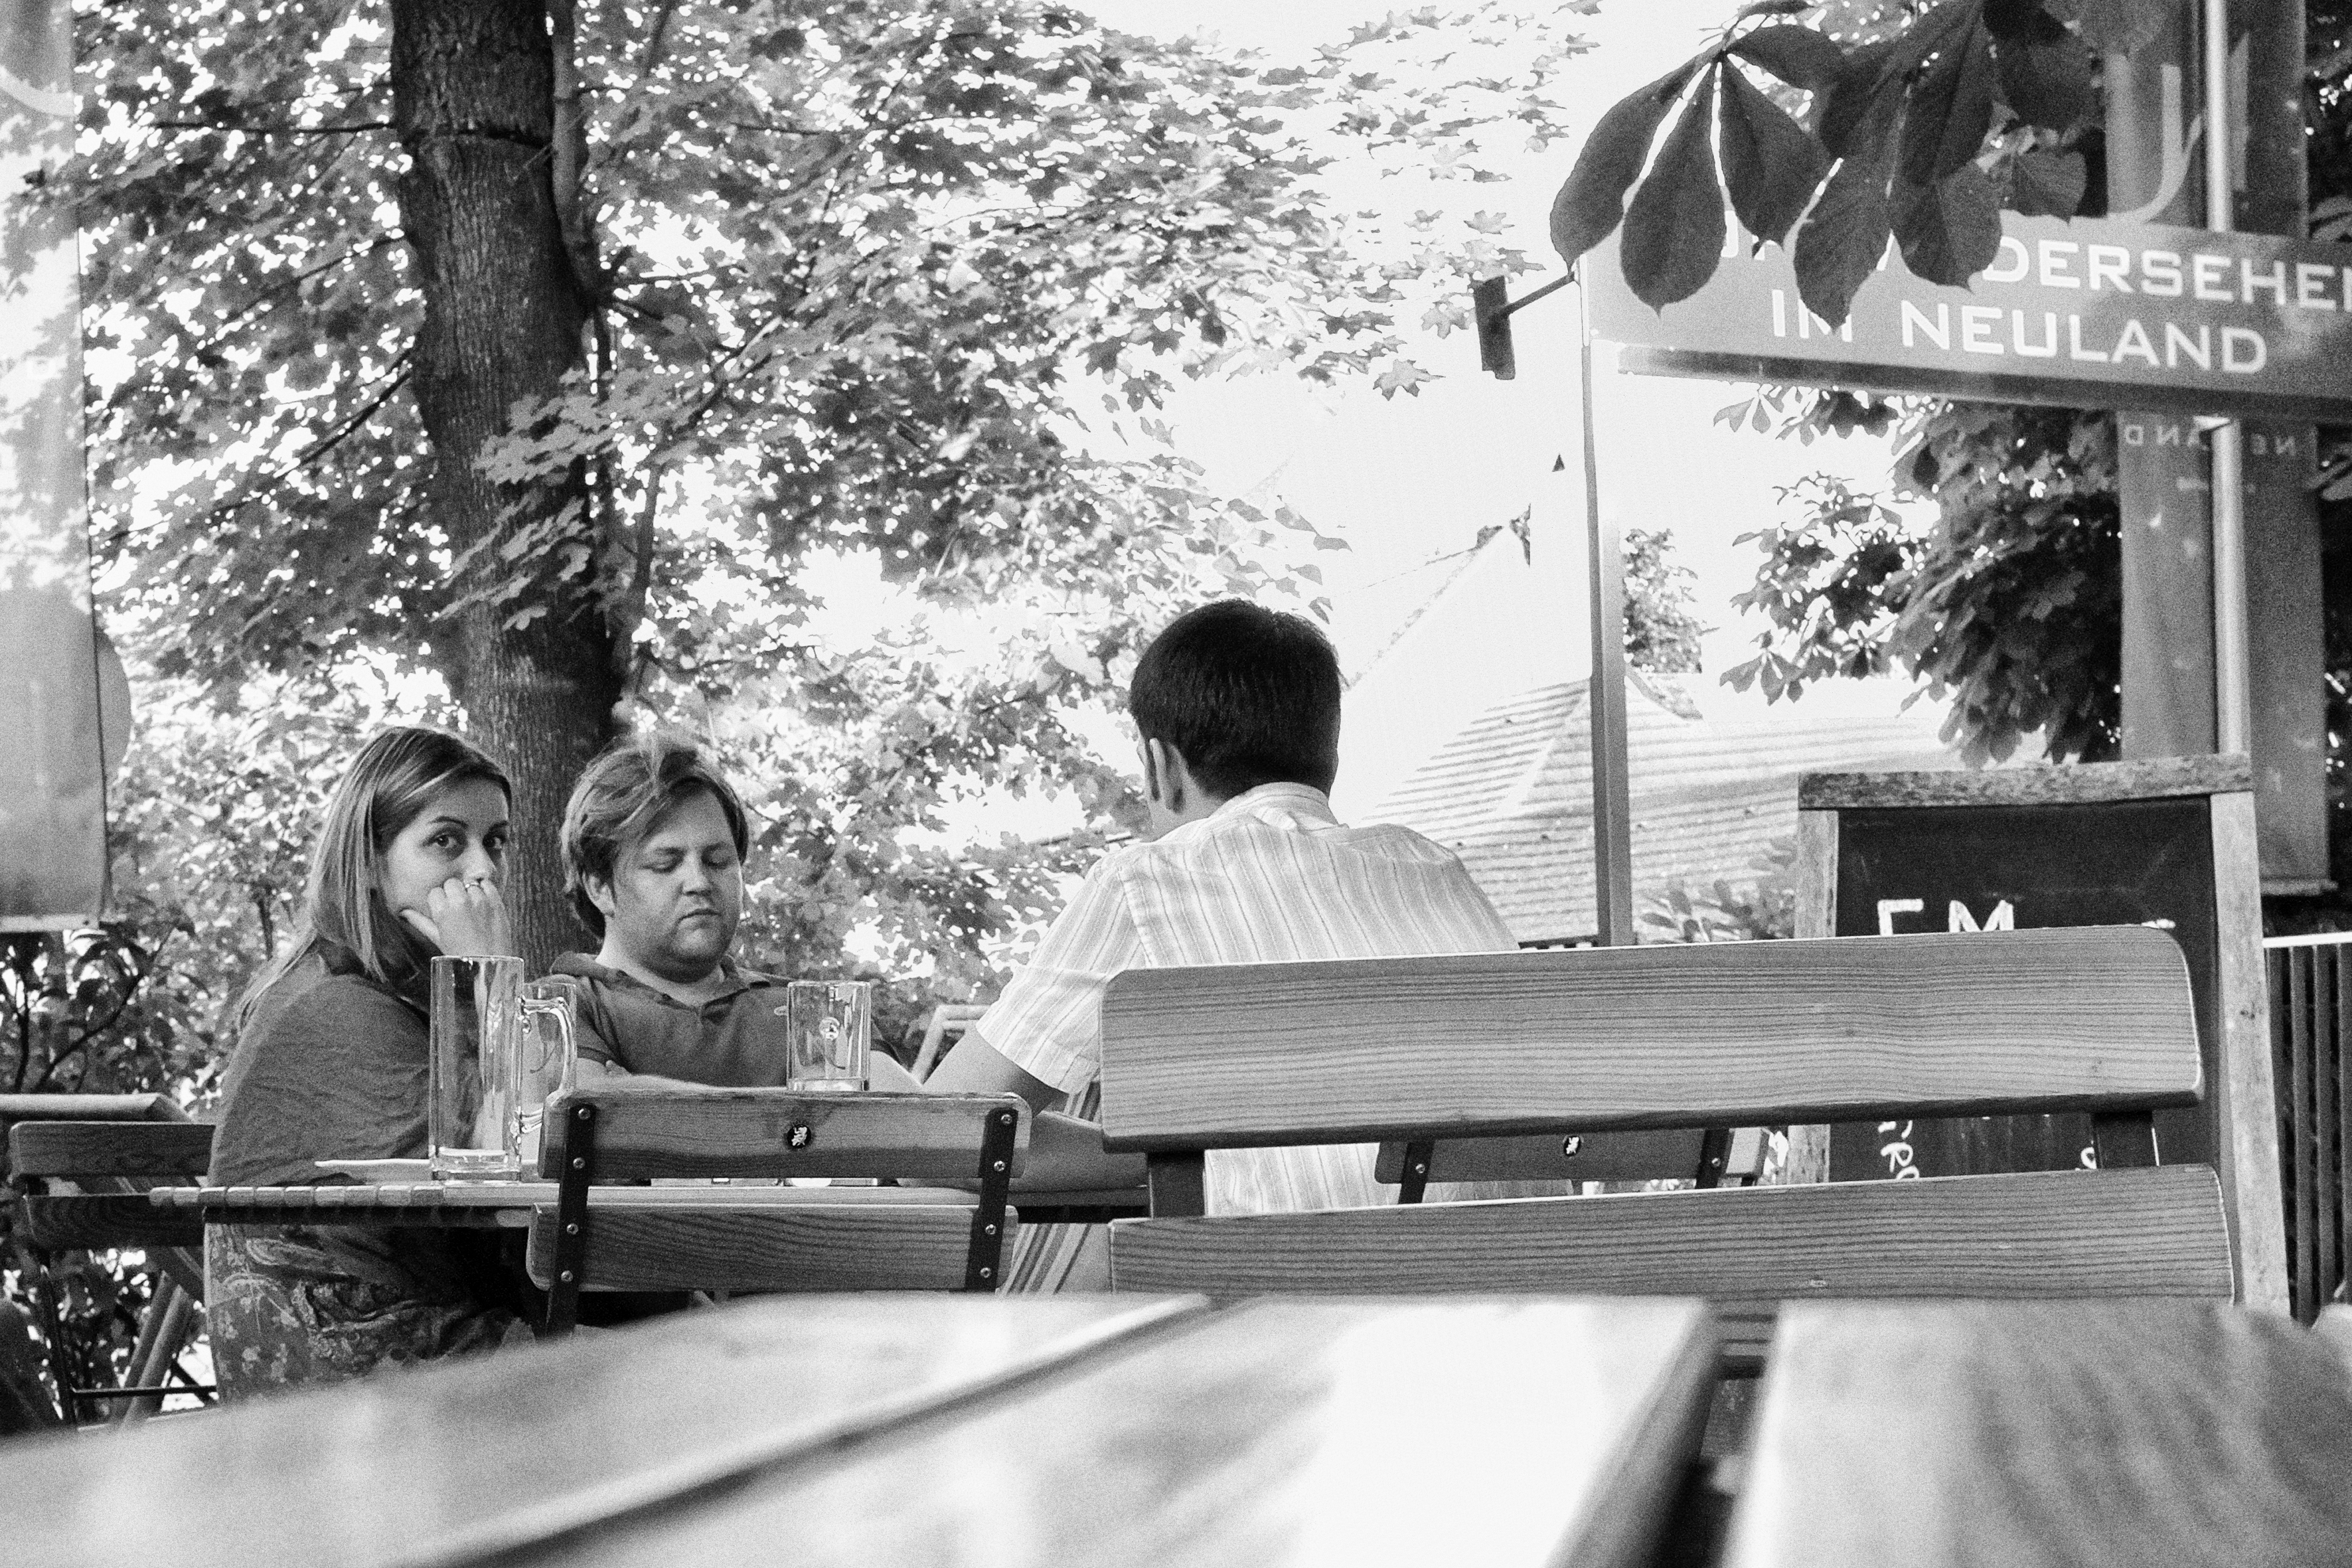
black and white, white, street, photography, urban, fujifilm, black, monochrome, bw, blackwhite, vienna, x100, photograph, image, fuji, wien, finepixx100, monochrome photography